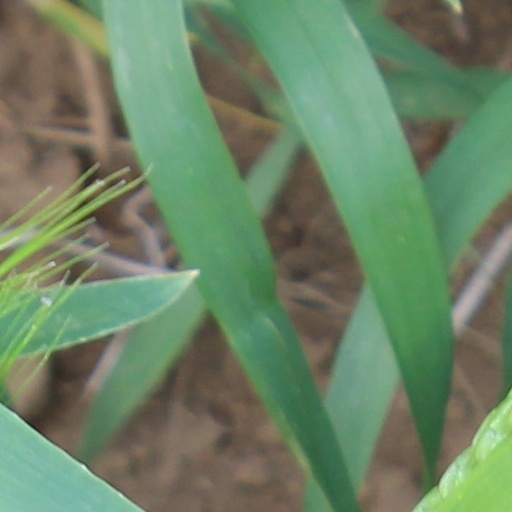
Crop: wheat